Automobile engine replacement

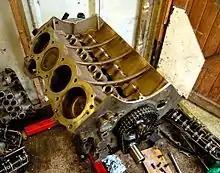
Short block 3.5L Rover V8 engine

A short block is an engine sub-assembly comprising the portion of the cylinder block below the head gasket but above the oil pan, which usually includes the assembled engine block, crankshaft, connecting rods, and pistons with piston rings properly installed. An in-block cam engine short block includes the camshaft, timing gear, and any balance shafts. Overhead cam engines don't include those parts. Short block engines became popular after World War II, when mass production led to great consistency between individual engines; before then, most engines were hand-built and had idiosyncratic variations. Short blocks became less popular after the 1970s when overhead camshaft (OHC) engines became the norm, as the rational unit of replacement was the long block, which includes the head, camshaft and valve gear.